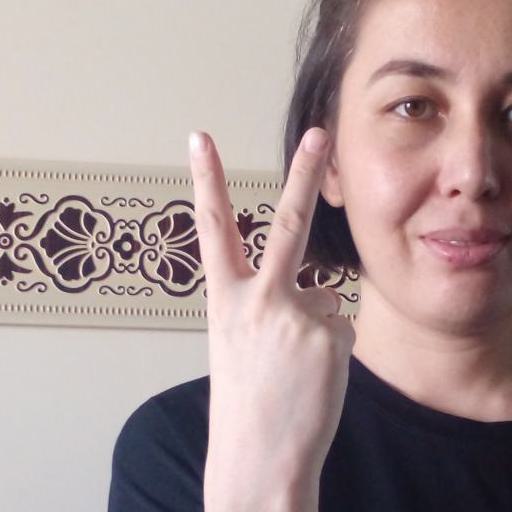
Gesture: peace_inverted